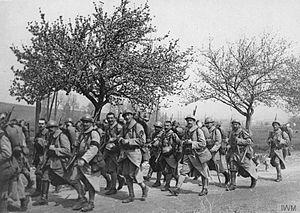
Cette page concerne l'année 1918 du calendrier grégorien.